Feminists and the Spanish Civil War

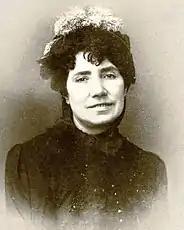
Image de Rosalía de Castro.

Carmen de Burgos was not primarily known for her feminist writings in the pre-Republican period but rather for writing popular novellas. Despite that, her "La mujer moderna y sus derechos" in 1927 was one of the most important feminist works of its time. As a feminist, she started her writing career in the early 1920s as a relatively moderate feminist. Having written for various liberal and progressive newspapers from the 1900s to 1920s, it was only as time passed during the latter part of the decade that she became more radical and part of the First Wave Feminism. As a feminist, she advocated for reforms to Spain's legal system, including legalizing divorce and women's suffrage.